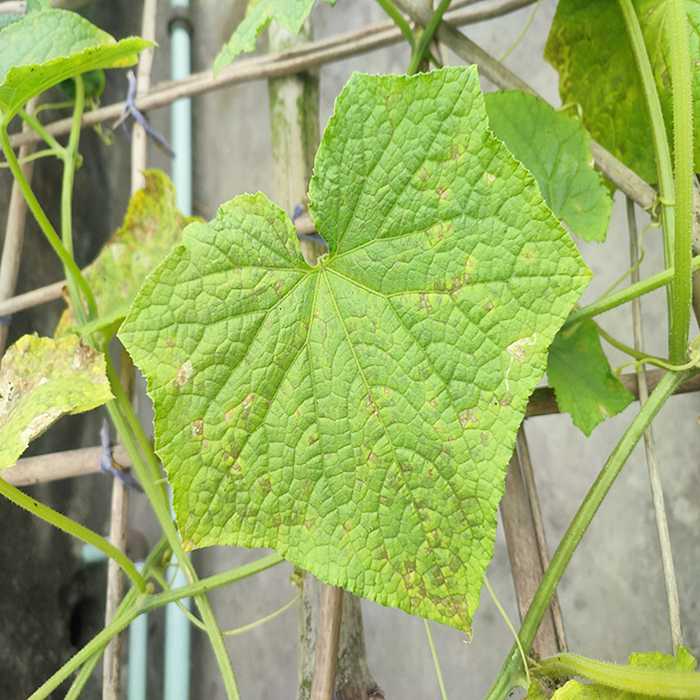
Plant: Cucumber
Label: Downy mildew